Palm Products GmbH

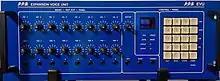
PPG EVU - Expansion Voice Unit

After the decline of PPG, Wolfgang Palm continued work in the area of synthesizer technology. For Waldorf Music he designed the digital ASIC for the first Waldorf product, the MicroWave (1989), a hybrid rackmount module which essentially contained the complete sound engine of the PPG Wave 2.2. Used by many professional artists (including Ace of Base and Depeche Mode), the MicroWave (alongside its keyboard-equipped equivalent the Waldorf Wave) continued to be used long after production ended in the mid-1990s. Later Waldorf products like the fully-digital MicroWave II, XT, Q, microQ, and the Blofeld had all or several of the original wavetables and waveshapes of the PPG Waves. In 2002, Steinberg released "PLEX", a software synthesizer he designed.